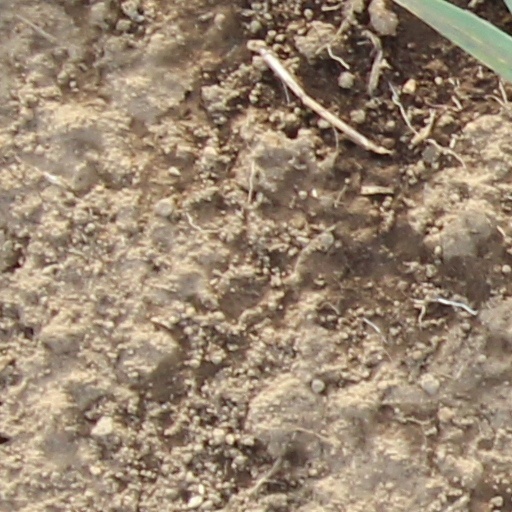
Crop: wheat